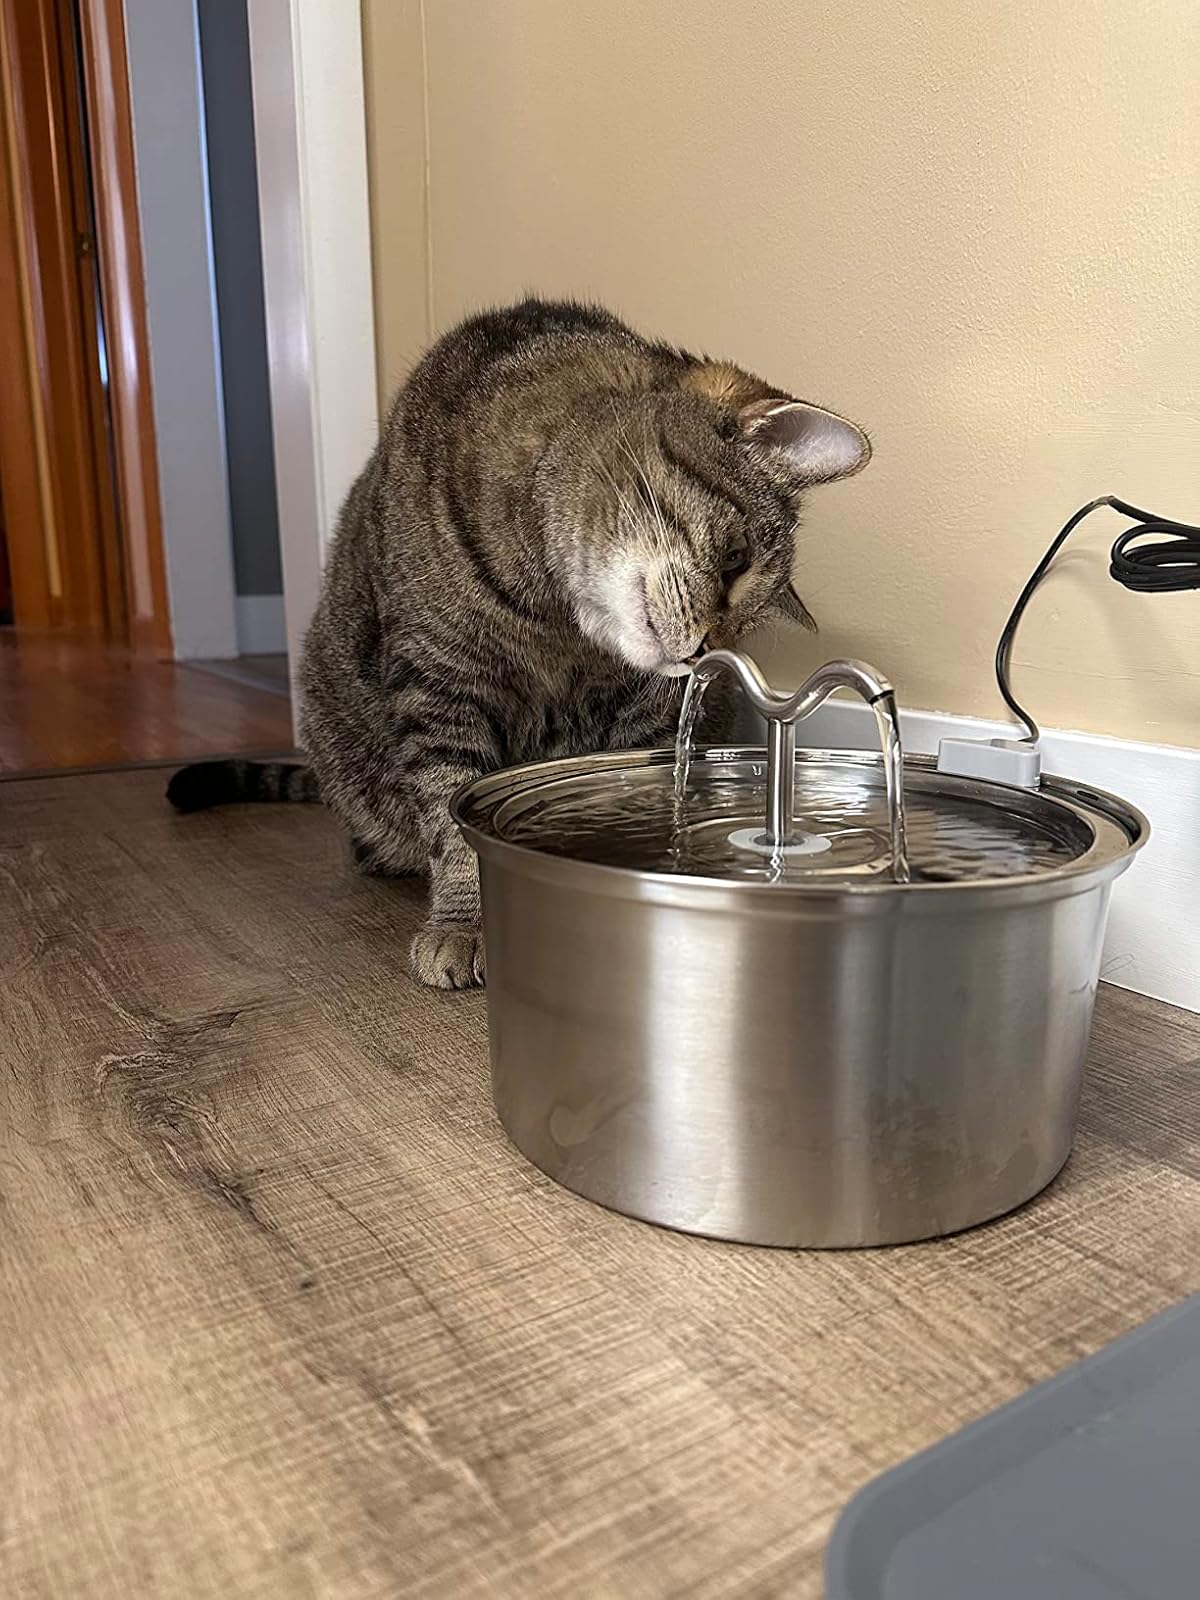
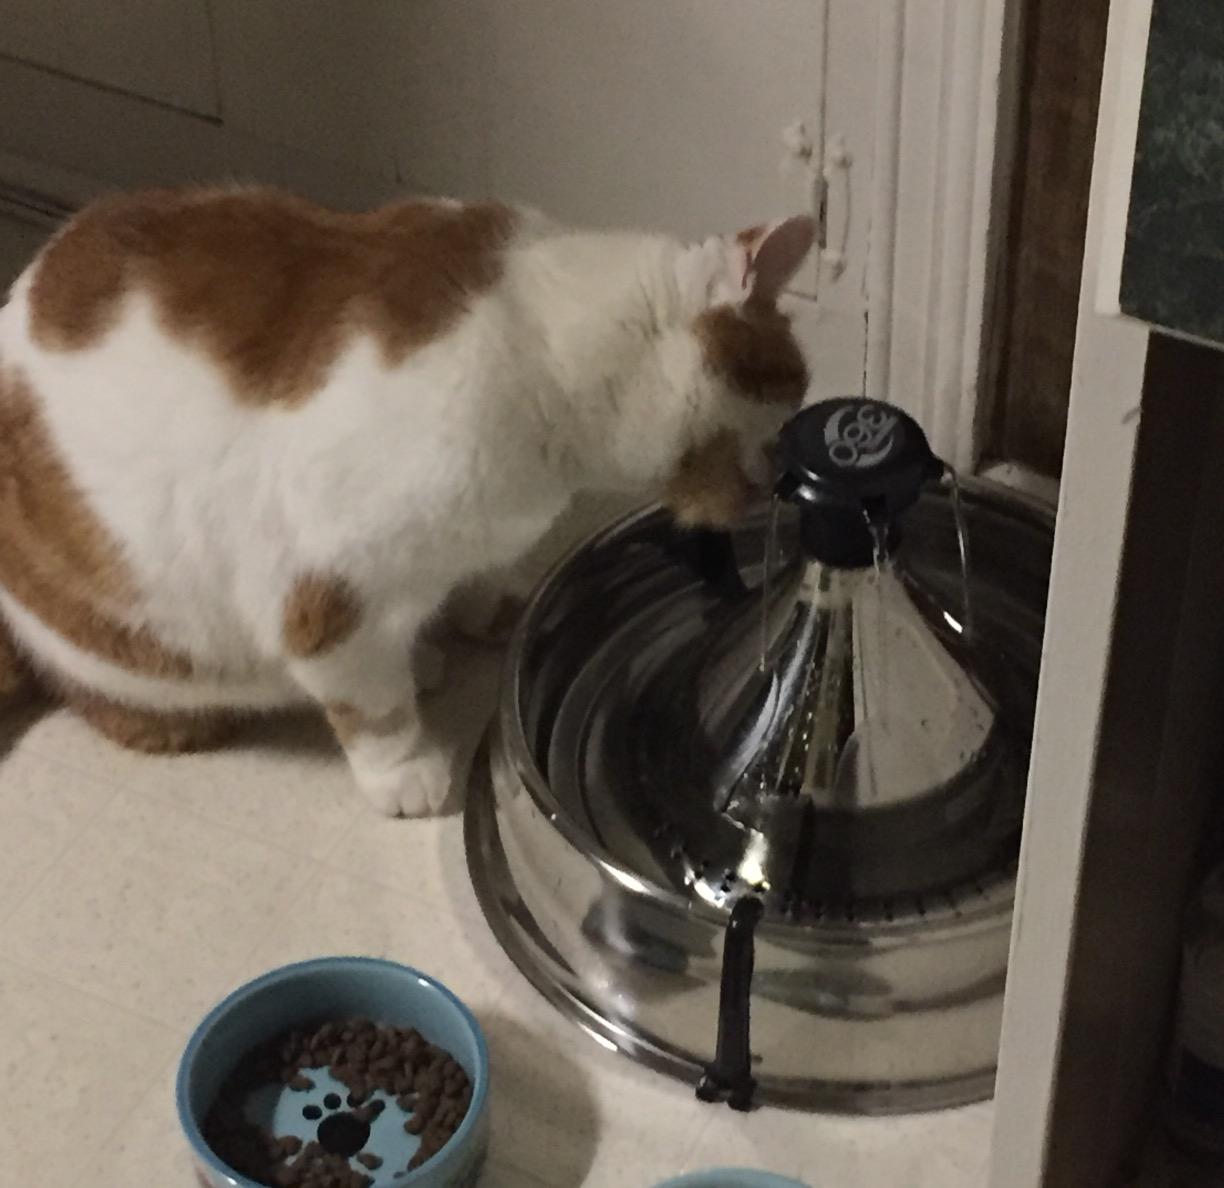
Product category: items_bowl
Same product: no